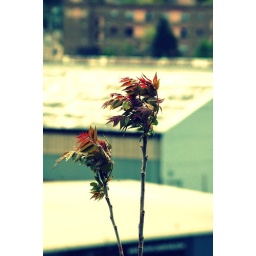
taken out my car window while stuck in Pittsburgh traffic on Route 28